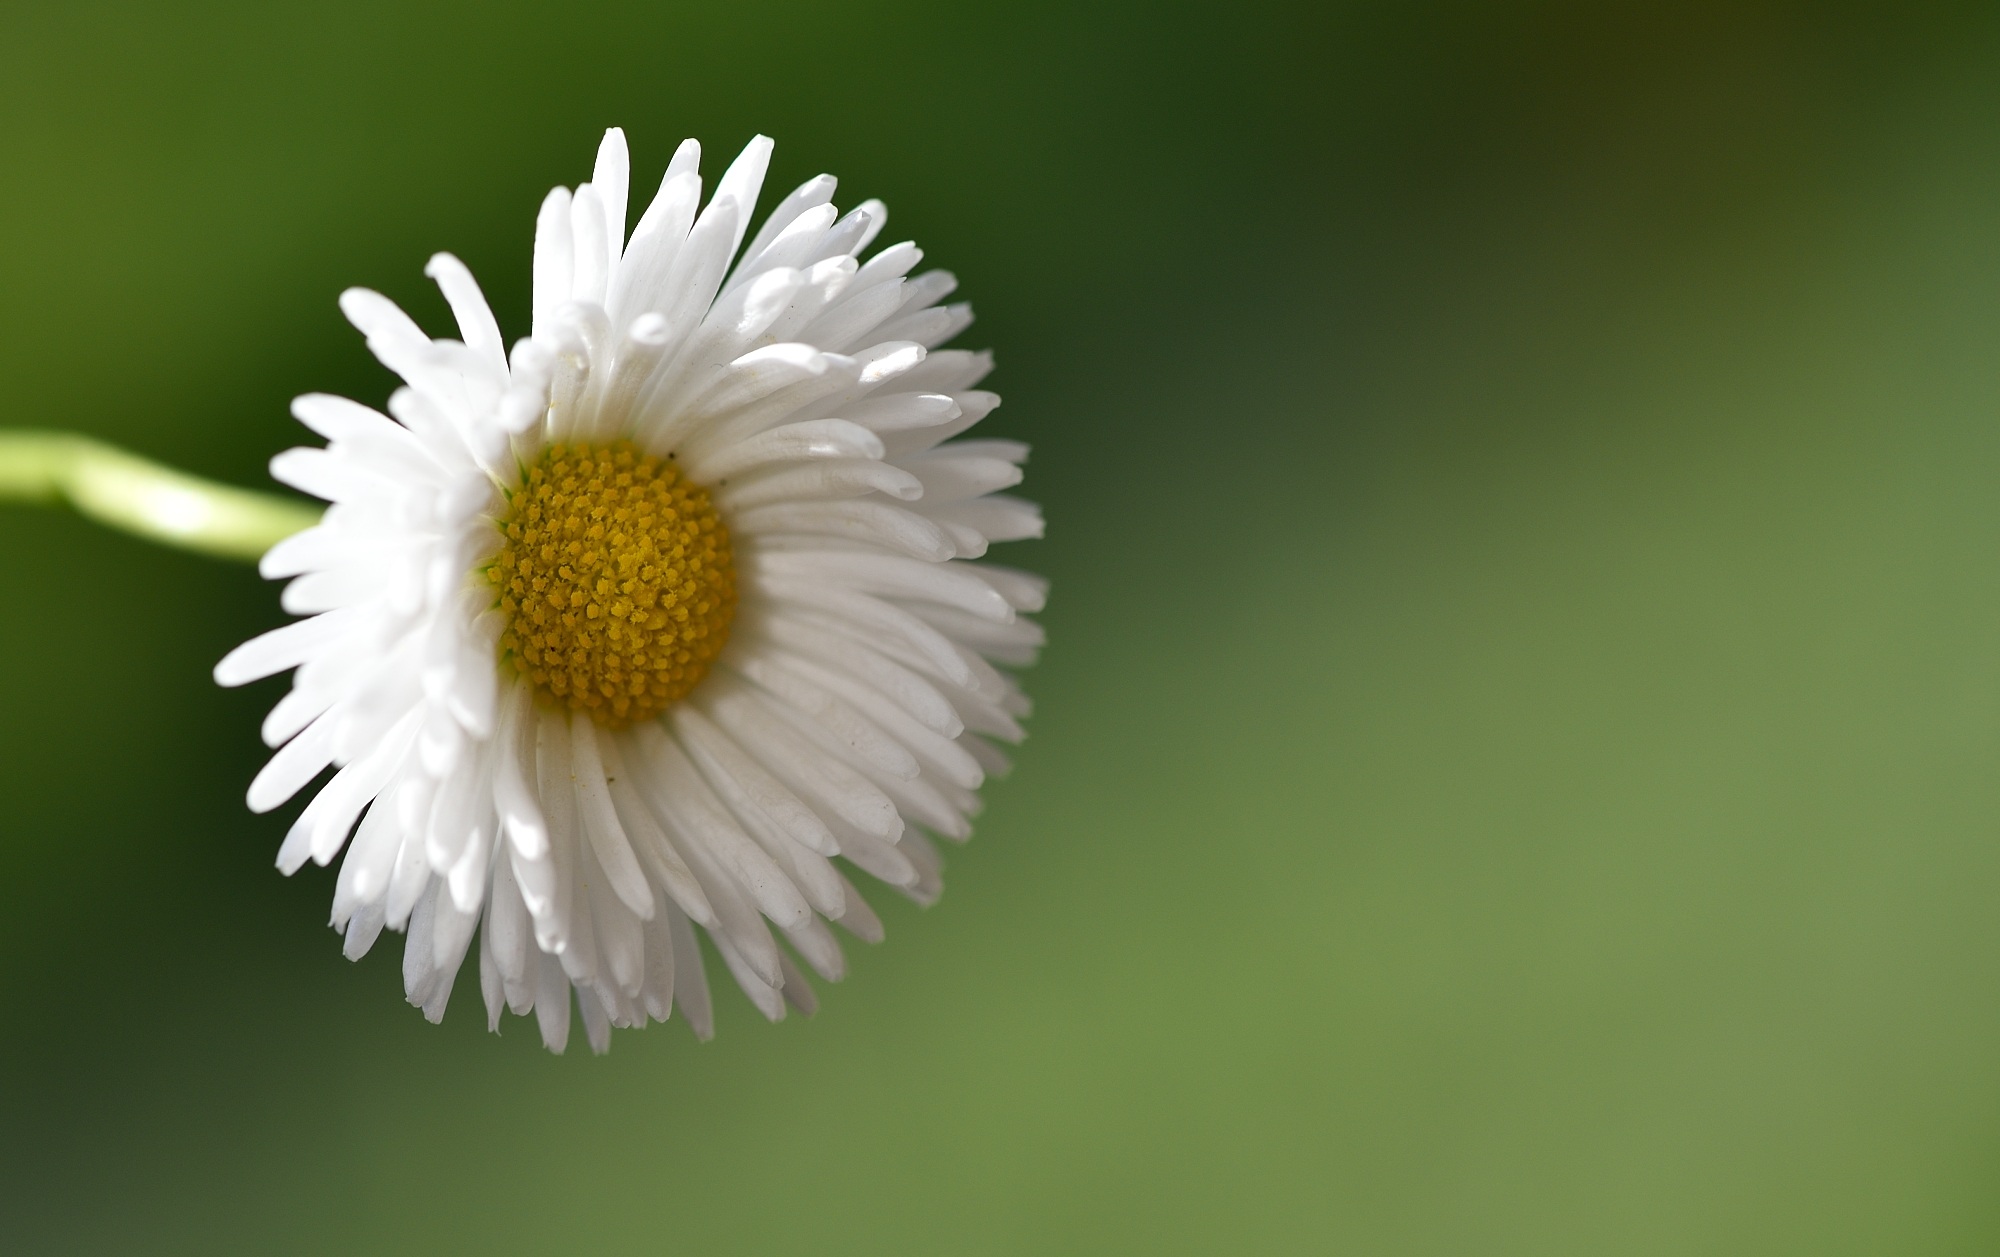
nature, blossom, plant, white, photography, flower, petal, daisy, green, close, flora, wildflower, close up, pointed flower, macro photography, flowering plant, daisy family, oxeye daisy, plant stem, land plant